Smith Meeting House

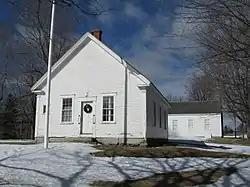

The Smith Meeting House is a historic church at the junction of Meeting House and Governor Roads in Gilmanton, New Hampshire. Built about 1840, it is a well-preserved example of a vernacular 19th-century church building. The building was listed on the National Register of Historic Places in 1998.